Pointe au Baril, Ontario

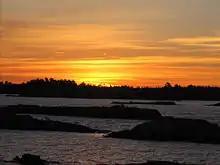
Sunrise at Pointe Au Baril

Pointe au Baril is a community in the Canadian province of Ontario, located on the east coast of Georgian Bay.